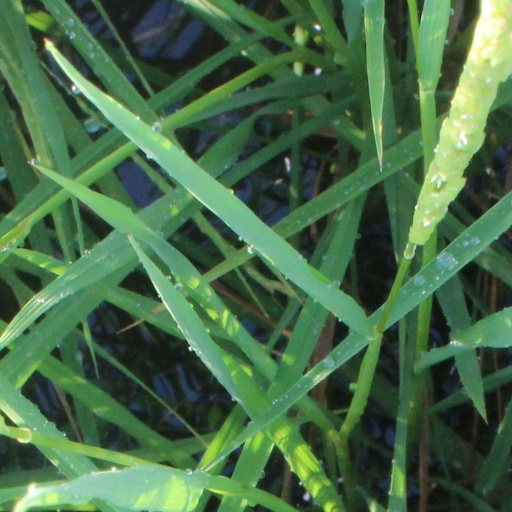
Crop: rice